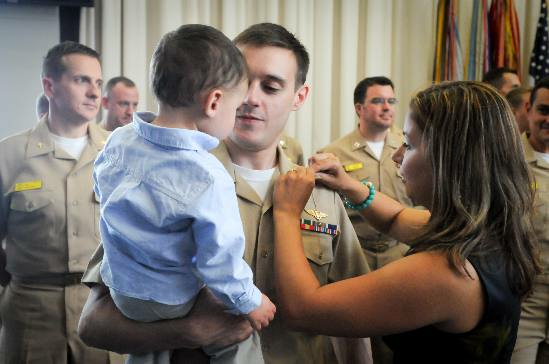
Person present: Yes